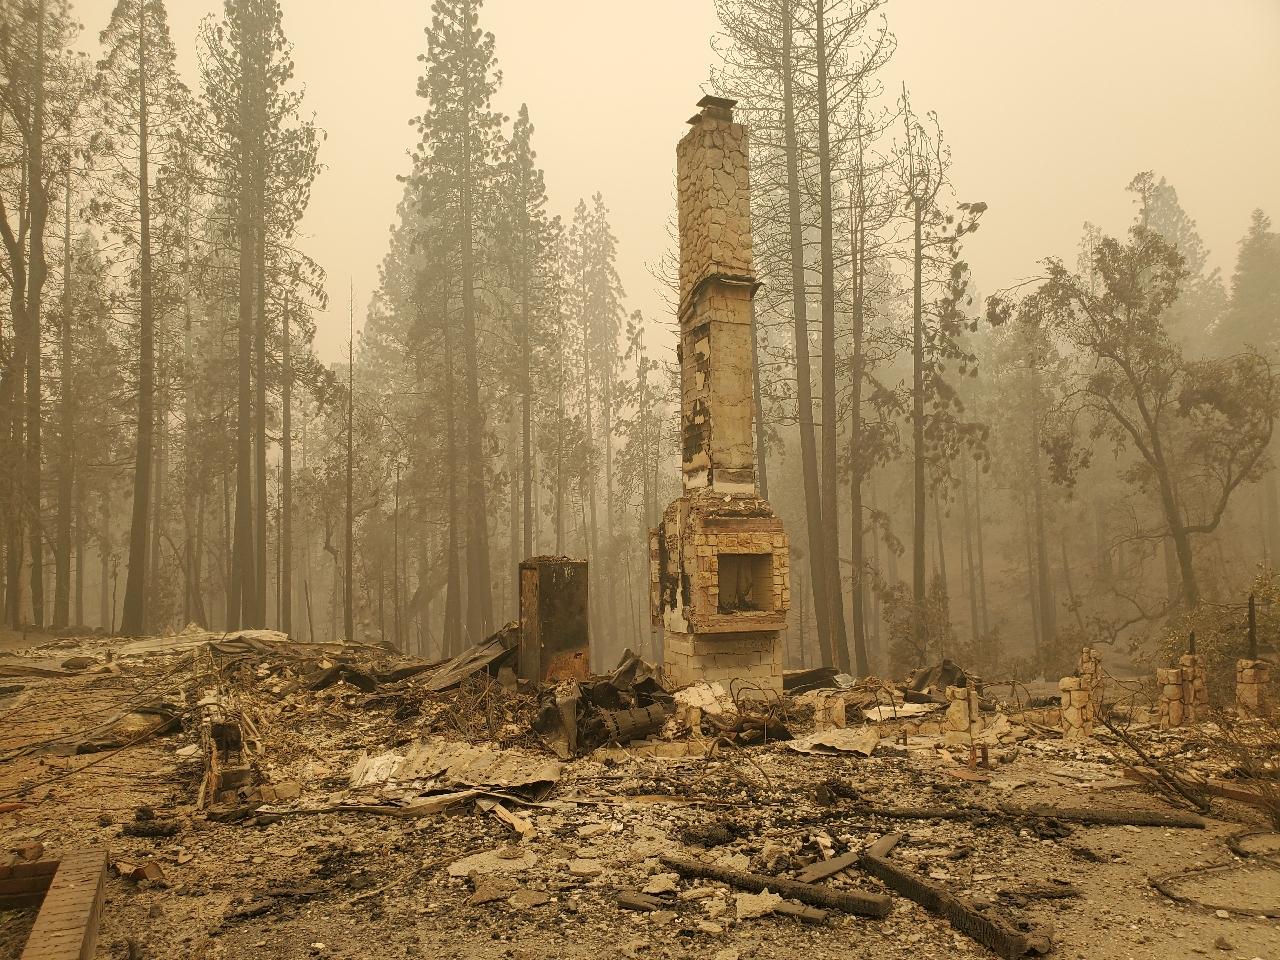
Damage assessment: destroyed